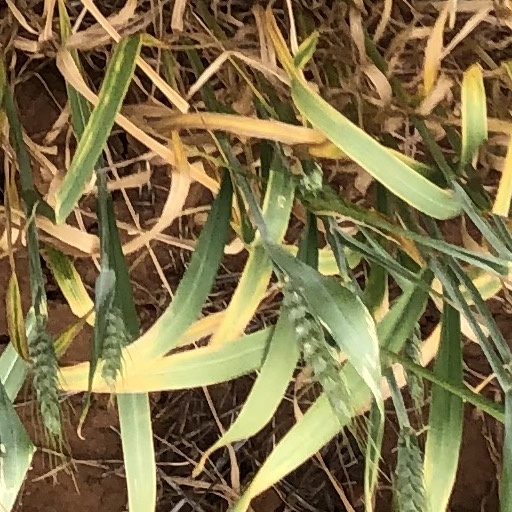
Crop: wheat